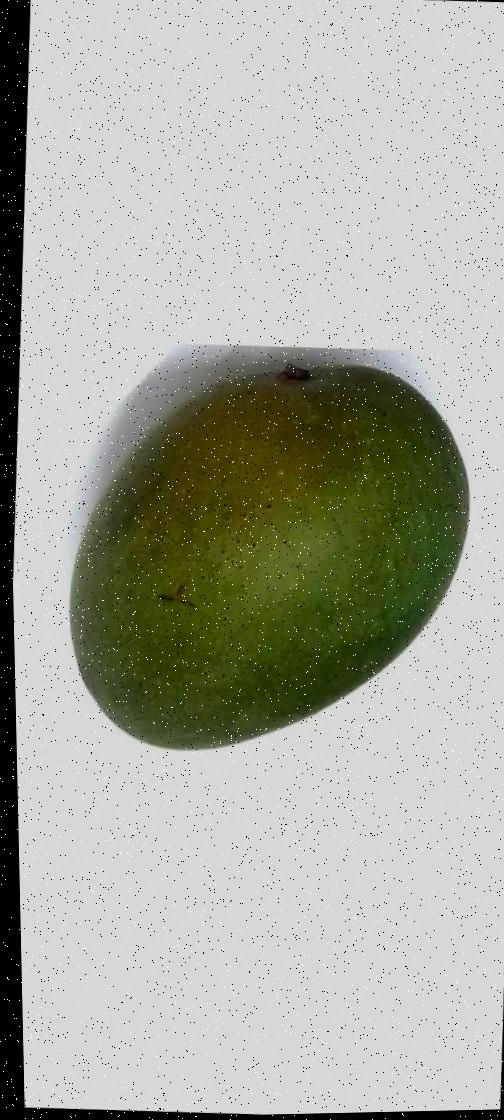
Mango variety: Ashshina Zhinuk